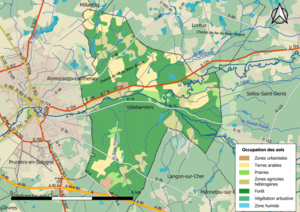
Carte des infrastructures et de l’occupation des sols en 2018 de la commune de fr:Villeherviers (France).
Villeherviers est une commune française située dans le département de Loir-et-Cher, en région Centre-Val de Loire.